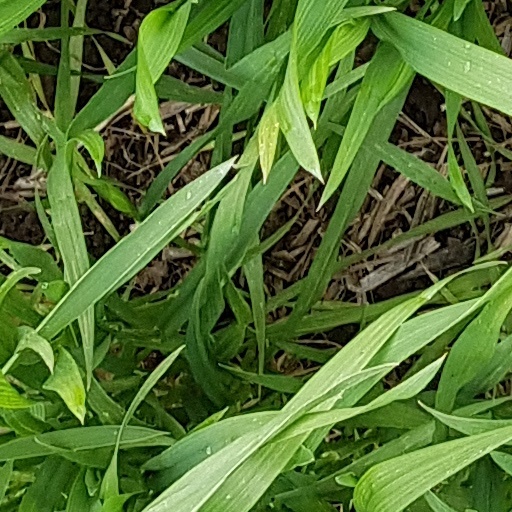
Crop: wheat